Wu Hong-mo

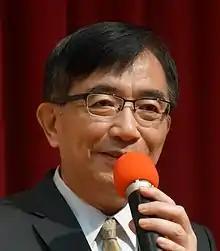
Wu in 2016

Wu Hong-mo (born 1955) is a Taiwanese politician and engineer currently serving as chairperson of Chunghwa Post, the official postal service of Taiwan. He previously served as a deputy mayor of Kaohsiung from 2014 to 2016, minister of the Public Construction Commission from 2016 to 2017, and minister of transportation and communications from July to December 2018.